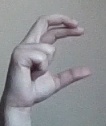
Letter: thal